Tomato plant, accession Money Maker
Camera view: horizontal (90 deg, fisheye); turntable rotation: 60 degrees
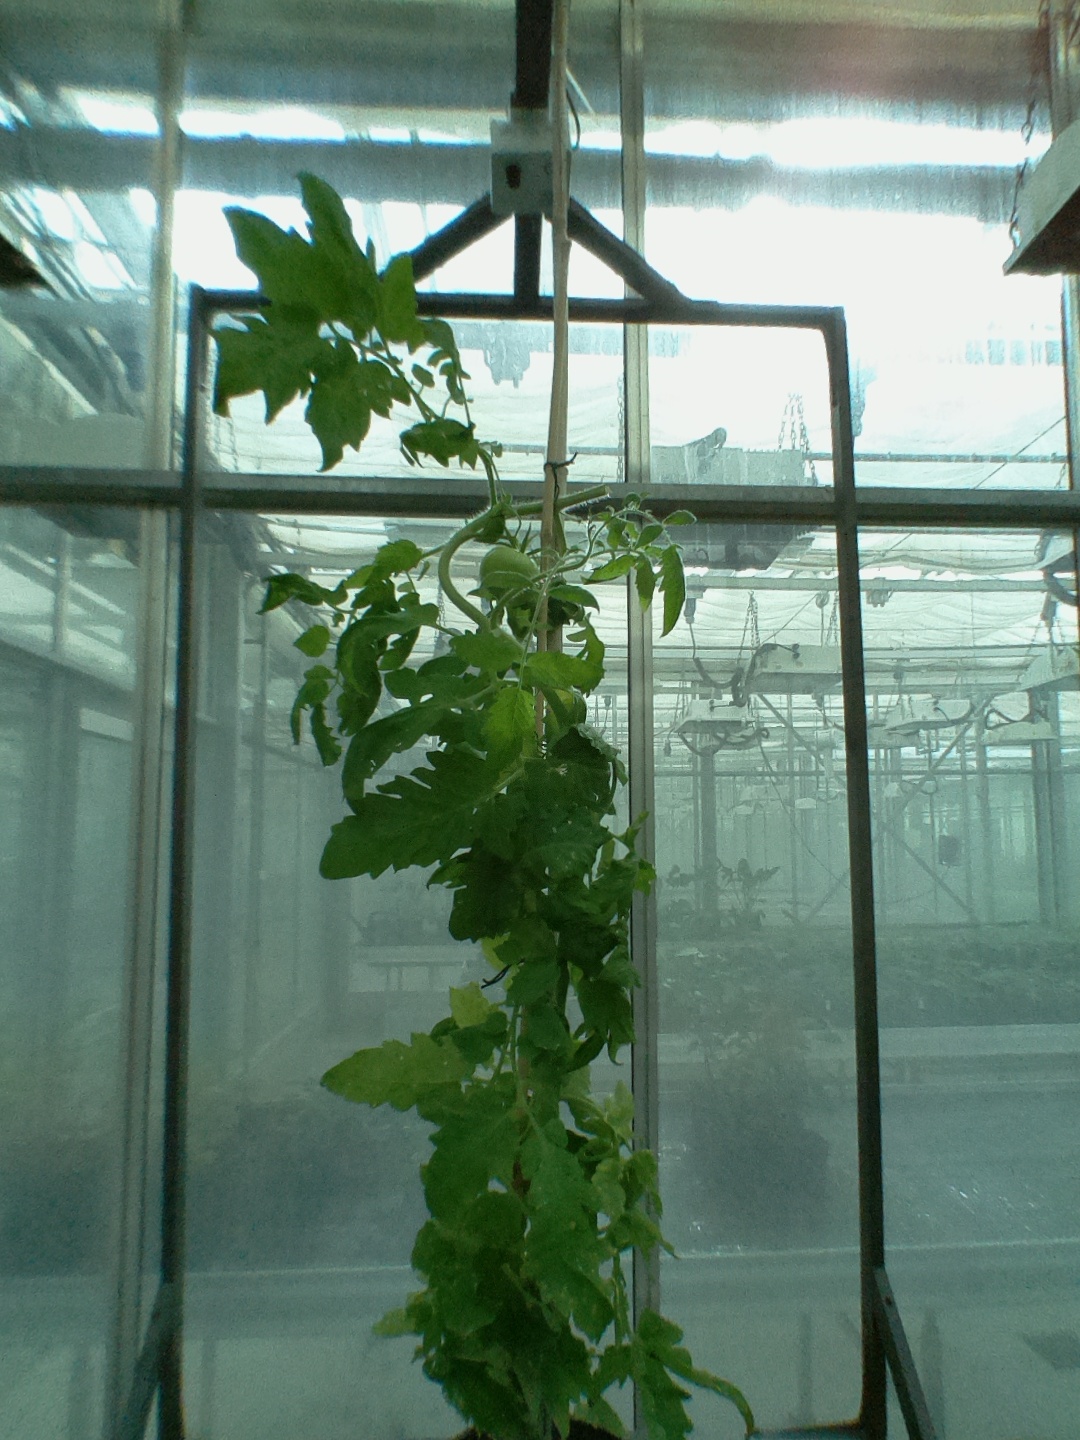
BBCH growth stage 77: 70%-80% of final fruit size